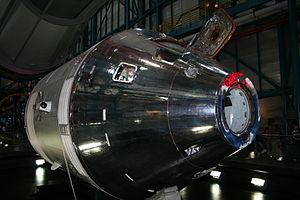
La mission Skylab Rescue était une mission de sauvetage éventuelle de la station spatiale Skylab. Elle a utilisé une version modifiée du module de commande Apollo qui devait être lancé avec un équipage de deux astronautes.